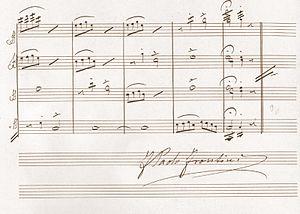
Francesco Paolo Frontini est un compositeur et chef d'orchestre italien.